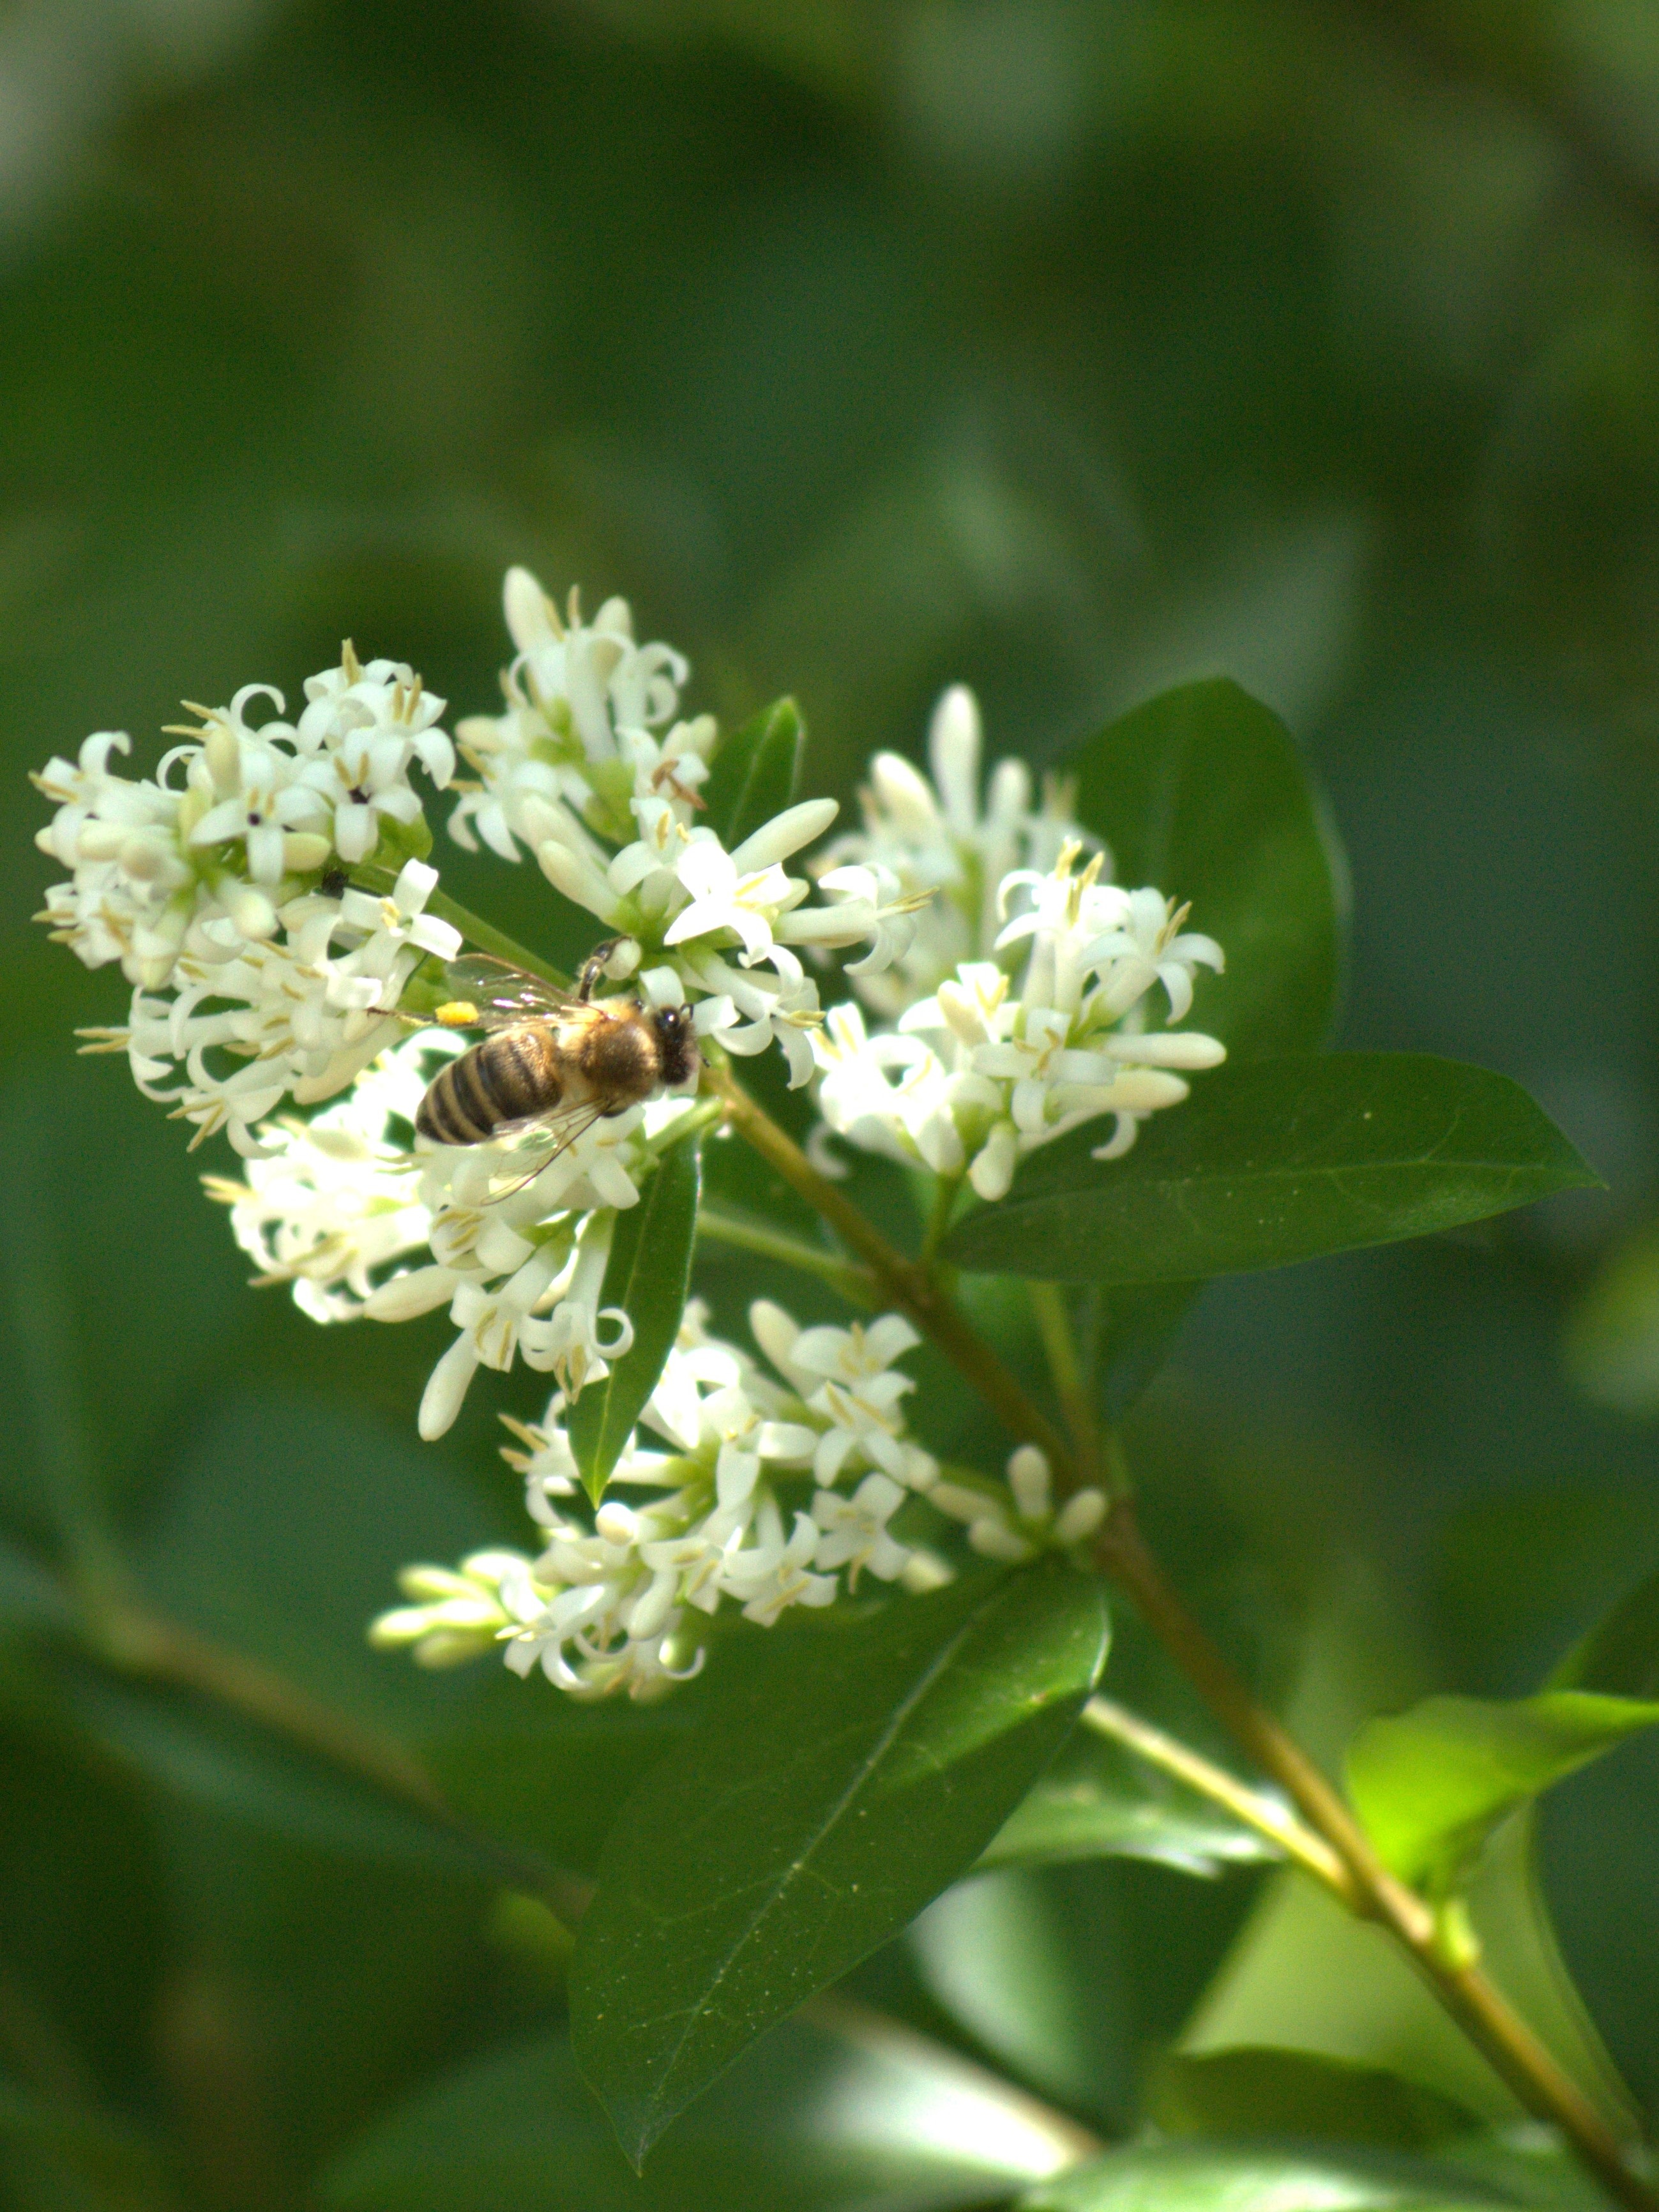
tree, branch, blossom, plant, leaf, flower, pollen, green, herb, produce, evergreen, botany, flora, wildflower, shrub, bee, macro photography, jasmine, flowering plant, bees to obtain nectar, woody plant, land plant